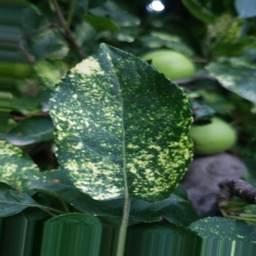
Label: Apple_Mosaic